Chitrangada (king)

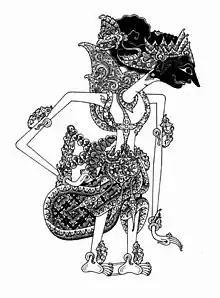
Wayang puppet of Chitrangada

Chitrāngada was the king of Kuru Mahajanapada with his capital Hastinapura. He belonged to the Lunar Dynasty of Bharata Tribe He was the elder son of Shantanu and Satyavati, who ascended the throne of Hastinapura after his father's death.